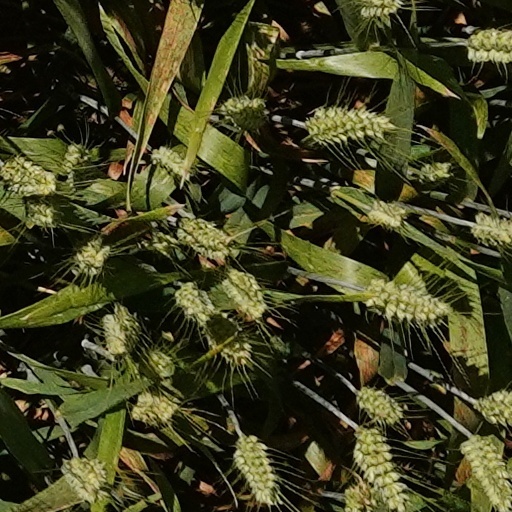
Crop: wheat